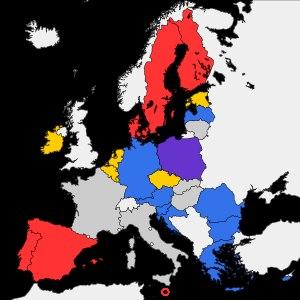
Le Conseil européen est une institution qui réunit les chefs d'État ou chefs de gouvernement des vingt-sept États membres de l'Union européenne, sous la tutelle d'un président chargé de faciliter l'apparition d'un compromis. Au moins quatre Conseils européens se déroulent chaque année, dont deux en juillet et décembre, à la fin de chaque présidence tournante du Conseil des ministres.
Le Parti de l'Alliance des libéraux et des démocrates pour l'Europe est un parti politique européen, centriste et libéral qui a pris ce nom en novembre 2012 du groupe parlementaire homonyme.